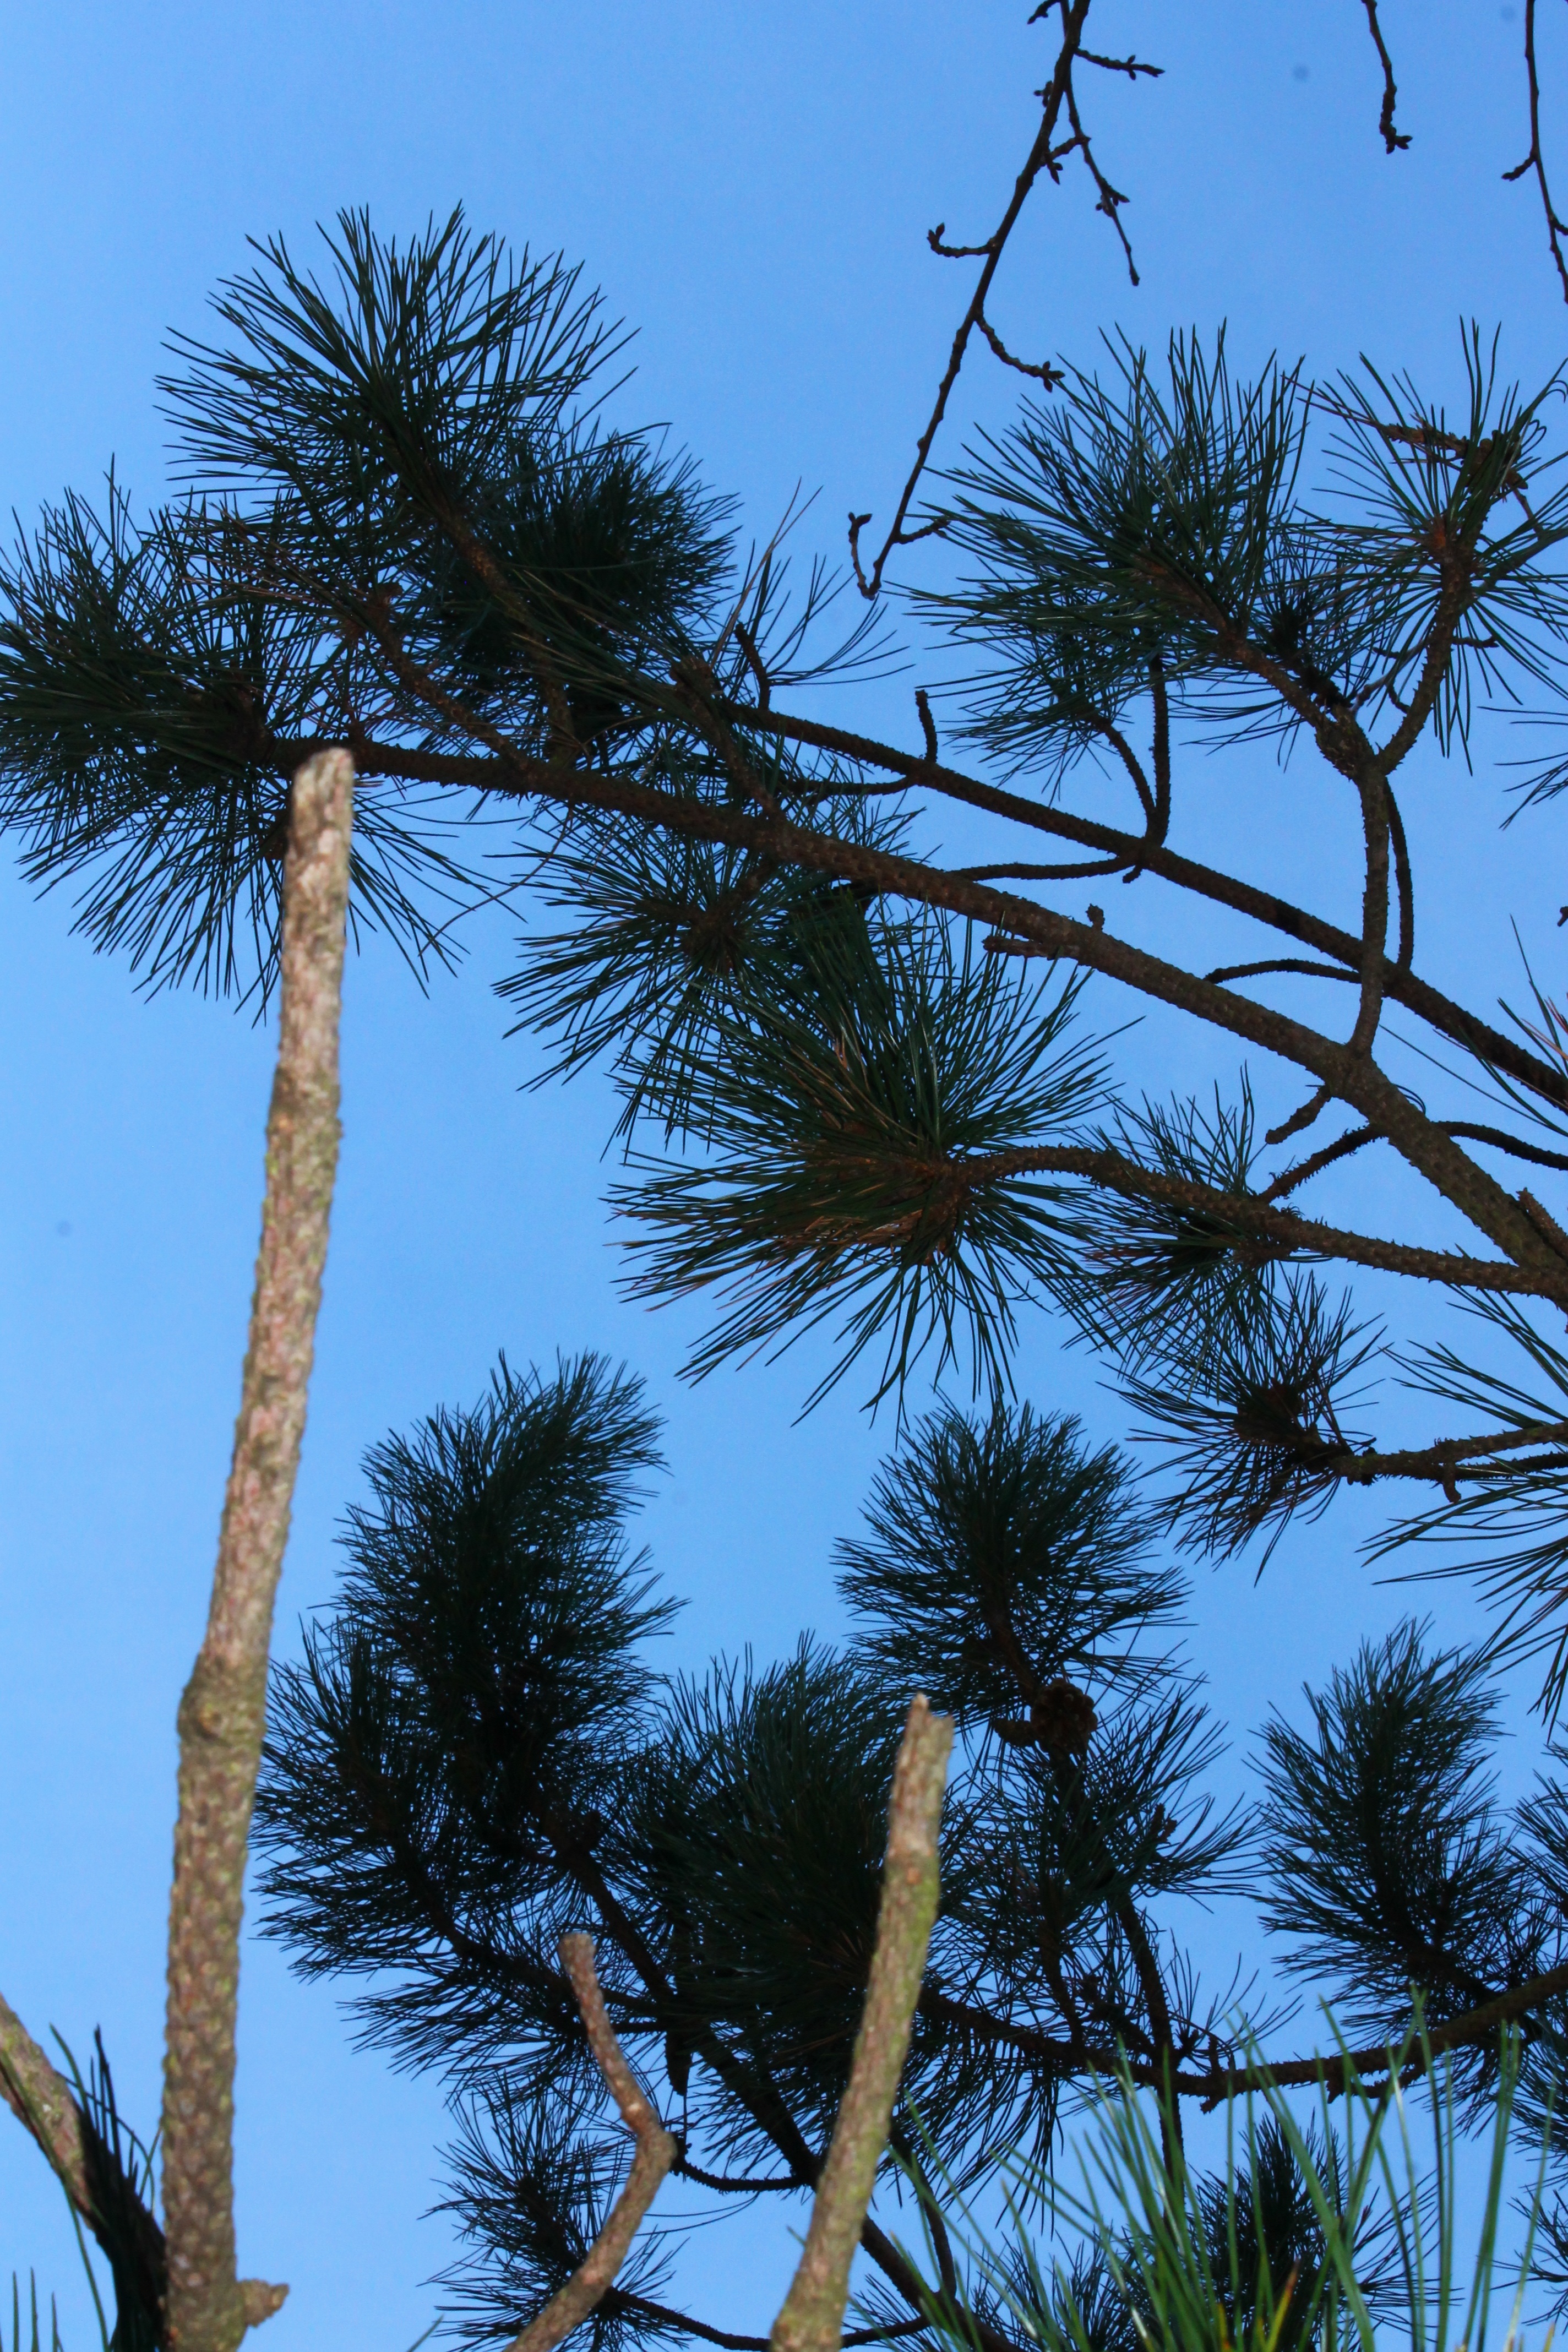
tree, branch, plant, sky, leaf, flower, wind, botany, blue, fir, flora, savanna, aesthetic, branches, flowering plant, date palm, grass family, woody plant, land plant, arecales, palm family, borassus flabellifer